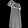
Label: Dress